1941 Memorial Cup

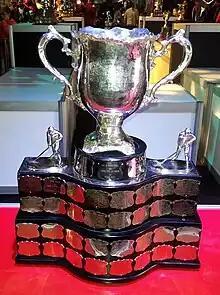
Silver bowl trophy with two large handles, mounted on a wide black plinth engraved with team names on silver plates.

The 1941 Memorial Cup final was the 23rd junior ice hockey championship of the Canadian Amateur Hockey Association (CAHA). The George Richardson Memorial Trophy champions Montreal Royals of the Quebec Junior Hockey League in Eastern Canada competed against the Abbott Cup champions Winnipeg Rangers of the Manitoba Junior Hockey League in Western Canada. This was the first-ever Memorial Cup to feature a team from Quebec. In a best-of-five series, held at the Montreal Forum in Montreal, Quebec and at Maple Leaf Gardens in Toronto, Ontario, Winnipeg won their 1st Memorial Cup, defeating Montreal 3 games to 2.